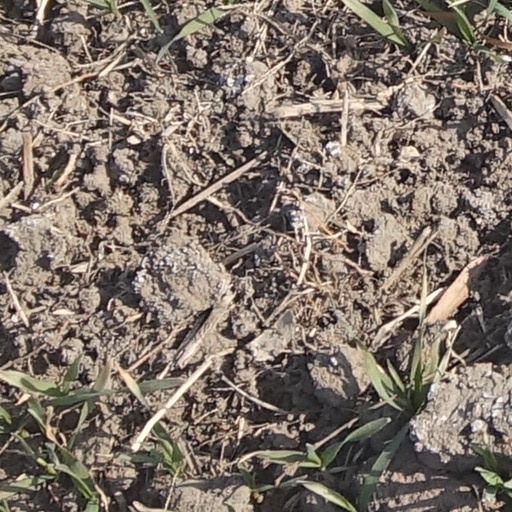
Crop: wheat